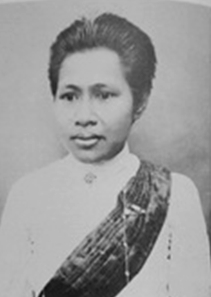
เจ้าจอมมารดาแส ในรัชกาลที่ 5

| name = เจ้าจอมมารดาแส ในรัชกาลที่ 5
| image = Sae Rojanadis.jpg
| birth_name = แส โรจนดิศ
| birth_date = กันยายน พ.ศ. 2411
| death_date = 14 ตุลาคม พ.ศ. 2468
| spouse = พระบาทสมเด็จพระจุลจอมเกล้าเจ้าอยู่หัว
| father = พระยาอัพภันตริกามาตย์ (ดิศ โรจนดิศ)
| mother = บาง อัพภันตริกามาตย์
เจ้าจอมมารดาแส ในรัชกาลที่ 5 เกิดเมื่อ กันยายน พ.ศ. 2411 เป็นธิดารุ่นเล็กของพระยาอัพภันตริกามาตย์ (ดิศ โรจนดิศ) กับบาง อัพภันตริกามาตย์ มีพี่น้องร่วมบิดาที่รับราชการฝ่ายใน ดังนี้
* เจ้าจอมมารดาเที่ยง ในรัชกาลที่ 4
* เจ้าจอมมารดาชุ่ม ในรัชกาลที่ 4
* เจ้าจอมมารดาทับทิม ในรัชกาลที่ 5
เมื่อท่านได้ถวายตัวเข้ารับราชการฝ่ายในแล้วนั้น ก็ได้มีประสูติกาลพระราชโอรสพระราชธิดา 3 พระองค์ คือ
* พระเจ้าบรมวงศ์เธอ พระองค์เจ้าเขจรจิรประดิษฐ|พระองค์เจ้าชายเขจรจิรประดิษฐ ประสูติวันที่ 23 กรกฎาคม พ.ศ. 2431 สิ้นพระชนม์เมื่อพระชันษา 3 เดือน
* พระเจ้าบรมวงศ์เธอ พระองค์เจ้าอัพภันตรีปชา|พระองค์เจ้าหญิงอภันตรีปชา ประสูติวันที่ 31 ตุลาคม พ.ศ. 2432
* พระเจ้าบรมวงศ์เธอ พระองค์เจ้าทิพยาลังการ|พระองค์เจ้าหญิงทิพยาลังการ ประสูติวันที่ 17 มกราคม พ.ศ. 2434
เจ้าจอมมารดาแสเป็นเจ้าจอมสำคัญคนหนึ่งในพระบาทสมเด็จพระจุลจอมเกล้าเจ้าอยู่หัว เรือนของท่านในพระบรมมหาราชวัง นั้นมีความกว้างขวางใหญ่โตเกือบเท่าตำหนักของสมเด็จพระปิตุจฉาเจ้า สุขุมาลมารศรี พระอัครราชเทวี|พระนางเจ้าสุขุมาลมารศรี พระราชเทวี
เจ้าจอมมารดาแส ในรัชกาลที่ 5 ถึงแก่อสัญกรรมเมื่อวันที่ 14 ตุลาคม พ.ศ. 2468 ในการนี้ พระบาทสมเด็จพระมงกุฎเกล้าเจ้าอยู่หัว โปรดเกล้าฯ ให้ สมเด็จพระราชปิตุลา บรมพงศาภิมุข เจ้าฟ้าภาณุรังษีสว่างวงศ์ กรมพระยาภาณุพันธุวงศ์วรเดช|สมเด็จพระเจ้าบรมวงศ์เธอ เจ้าฟ้าภาณุรังษีสว่างวงศ์ กรมพระยาภาณุพันธุวงศ์วรเดช เสด็จแทนพระองค์ประทานน้ำหลวงอาบศพ ณ สวนของเจ้าจอมมารดาแสที่ ถนนพิชัย เมื่อวันที่ 15 ตุลาคม พ.ศ. 2468 เวลา 17.00 น. ข่าวอสัญญกรรม
== เครื่องราชอิสริยาภรณ์ ==
ราชกิจจานุเบกษา, พระราชทานเครื่องราชอิสริยาภรณ์ จุลจอมเกล้า ฝ่ายน่า แลฝ่ายใน, เล่ม ๑๗, ตอน ๓๕, ๒๕ พฤศจิกายน พ.ศ. ๒๔๔๓, หน้า ๕๐๐
== อ้างอิง ==
*
*
หมวดหมู่:พระภรรยาในรัชกาลที่ 5
หมวดหมู่:สกุลโรจนดิศ
หมวดหมู่:เจ้าจอมมารดา
หมวดหมู่:ผู้ได้รับเครื่องราชอิสริยาภรณ์ ท.จ.ว. (ฝ่ายใน)
หมวดหมู่:ผู้ได้รับเหรียญรัตนาภรณ์ จ.ป.ร.2‎